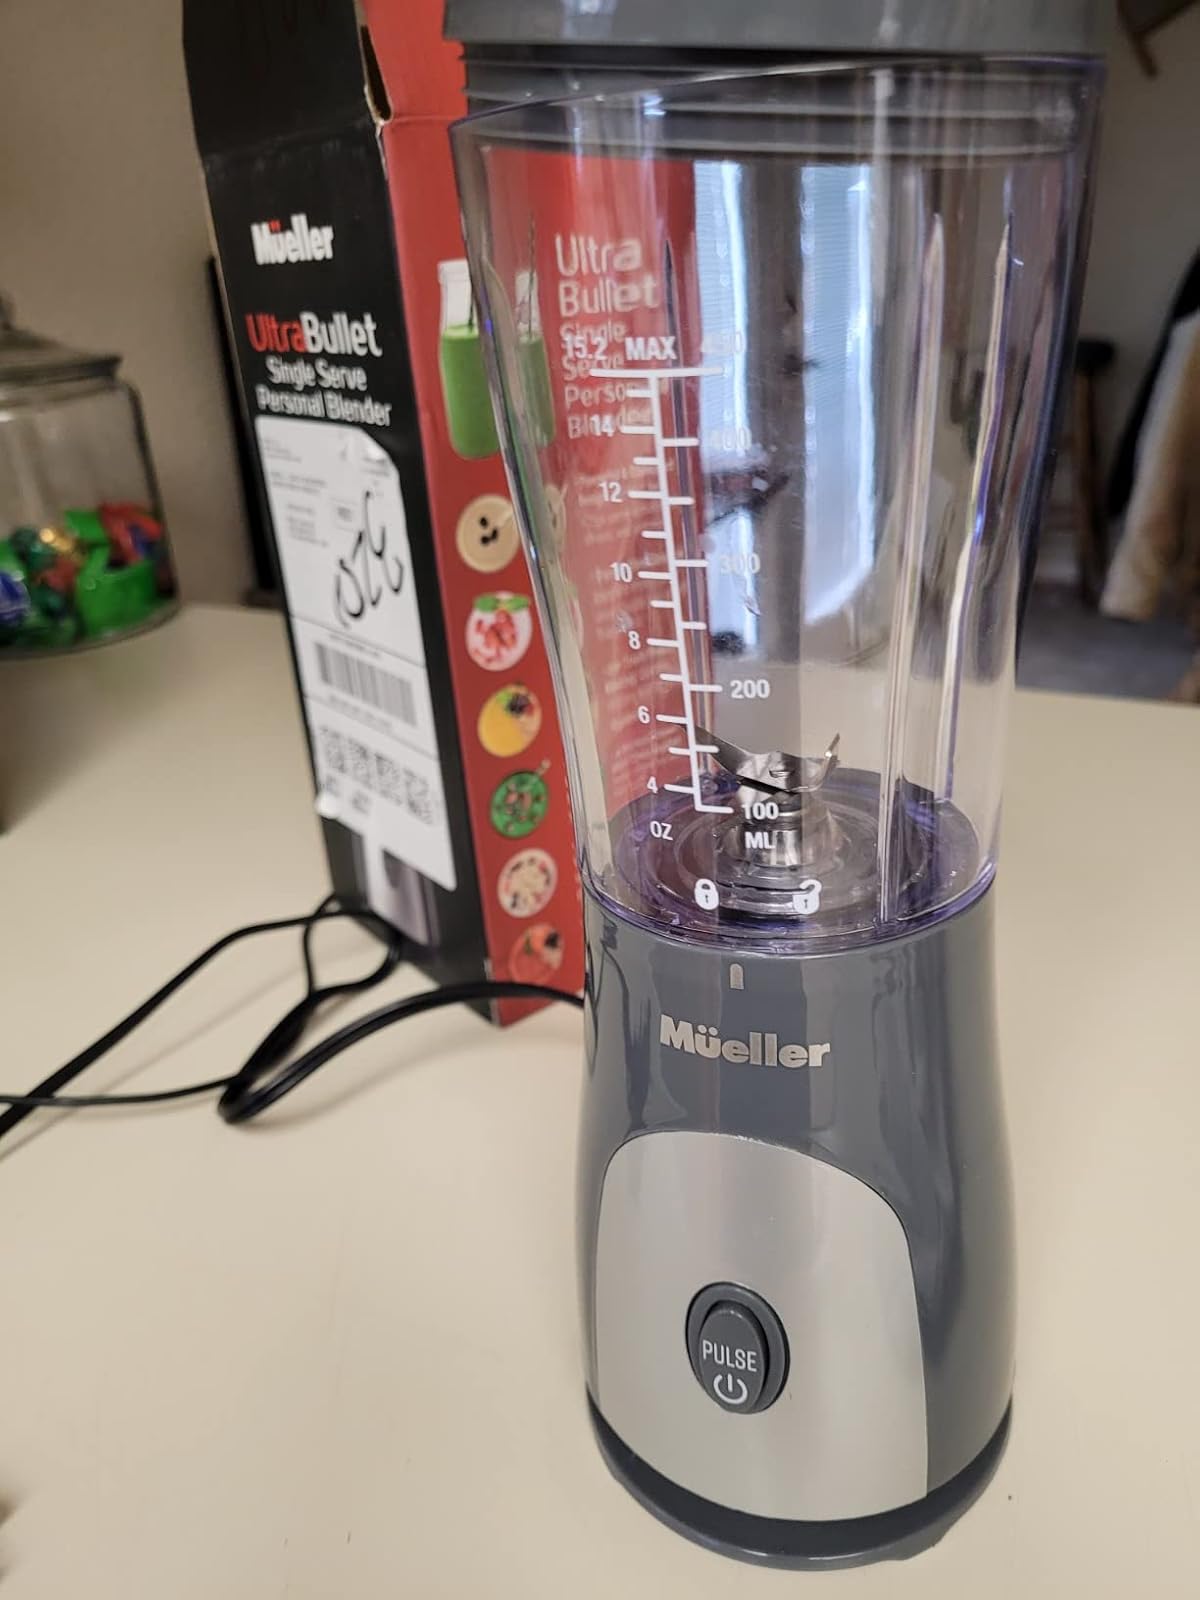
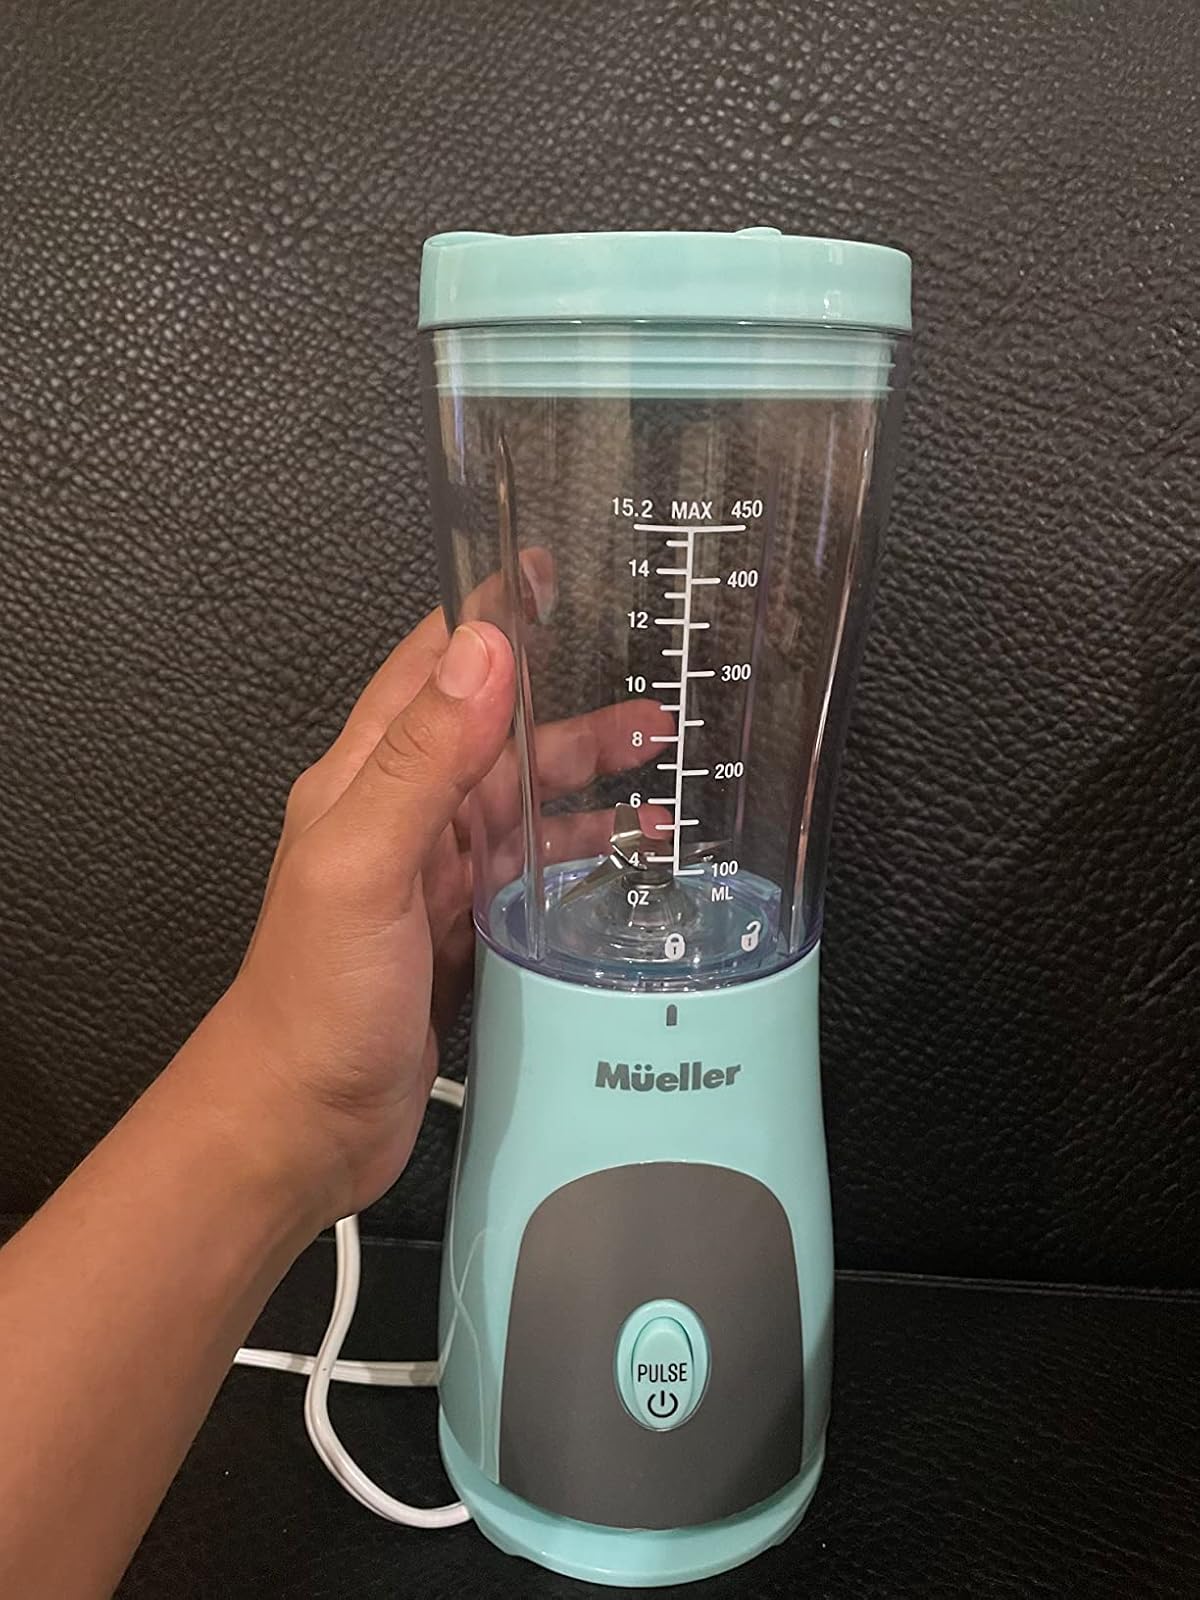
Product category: items_blender
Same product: no